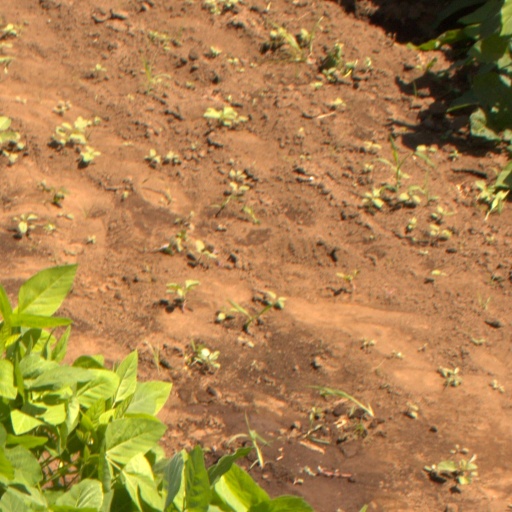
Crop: soybean